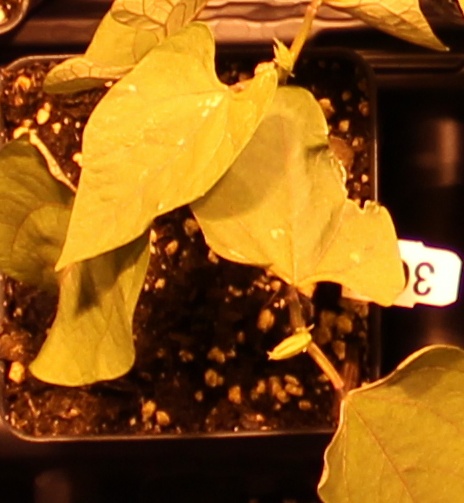
Label: Blackbean